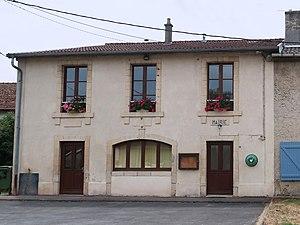
Saulmory-Villefranche, mairie
Saulmory-Villefranche est une commune française située dans le département de la Meuse, en région Grand Est.